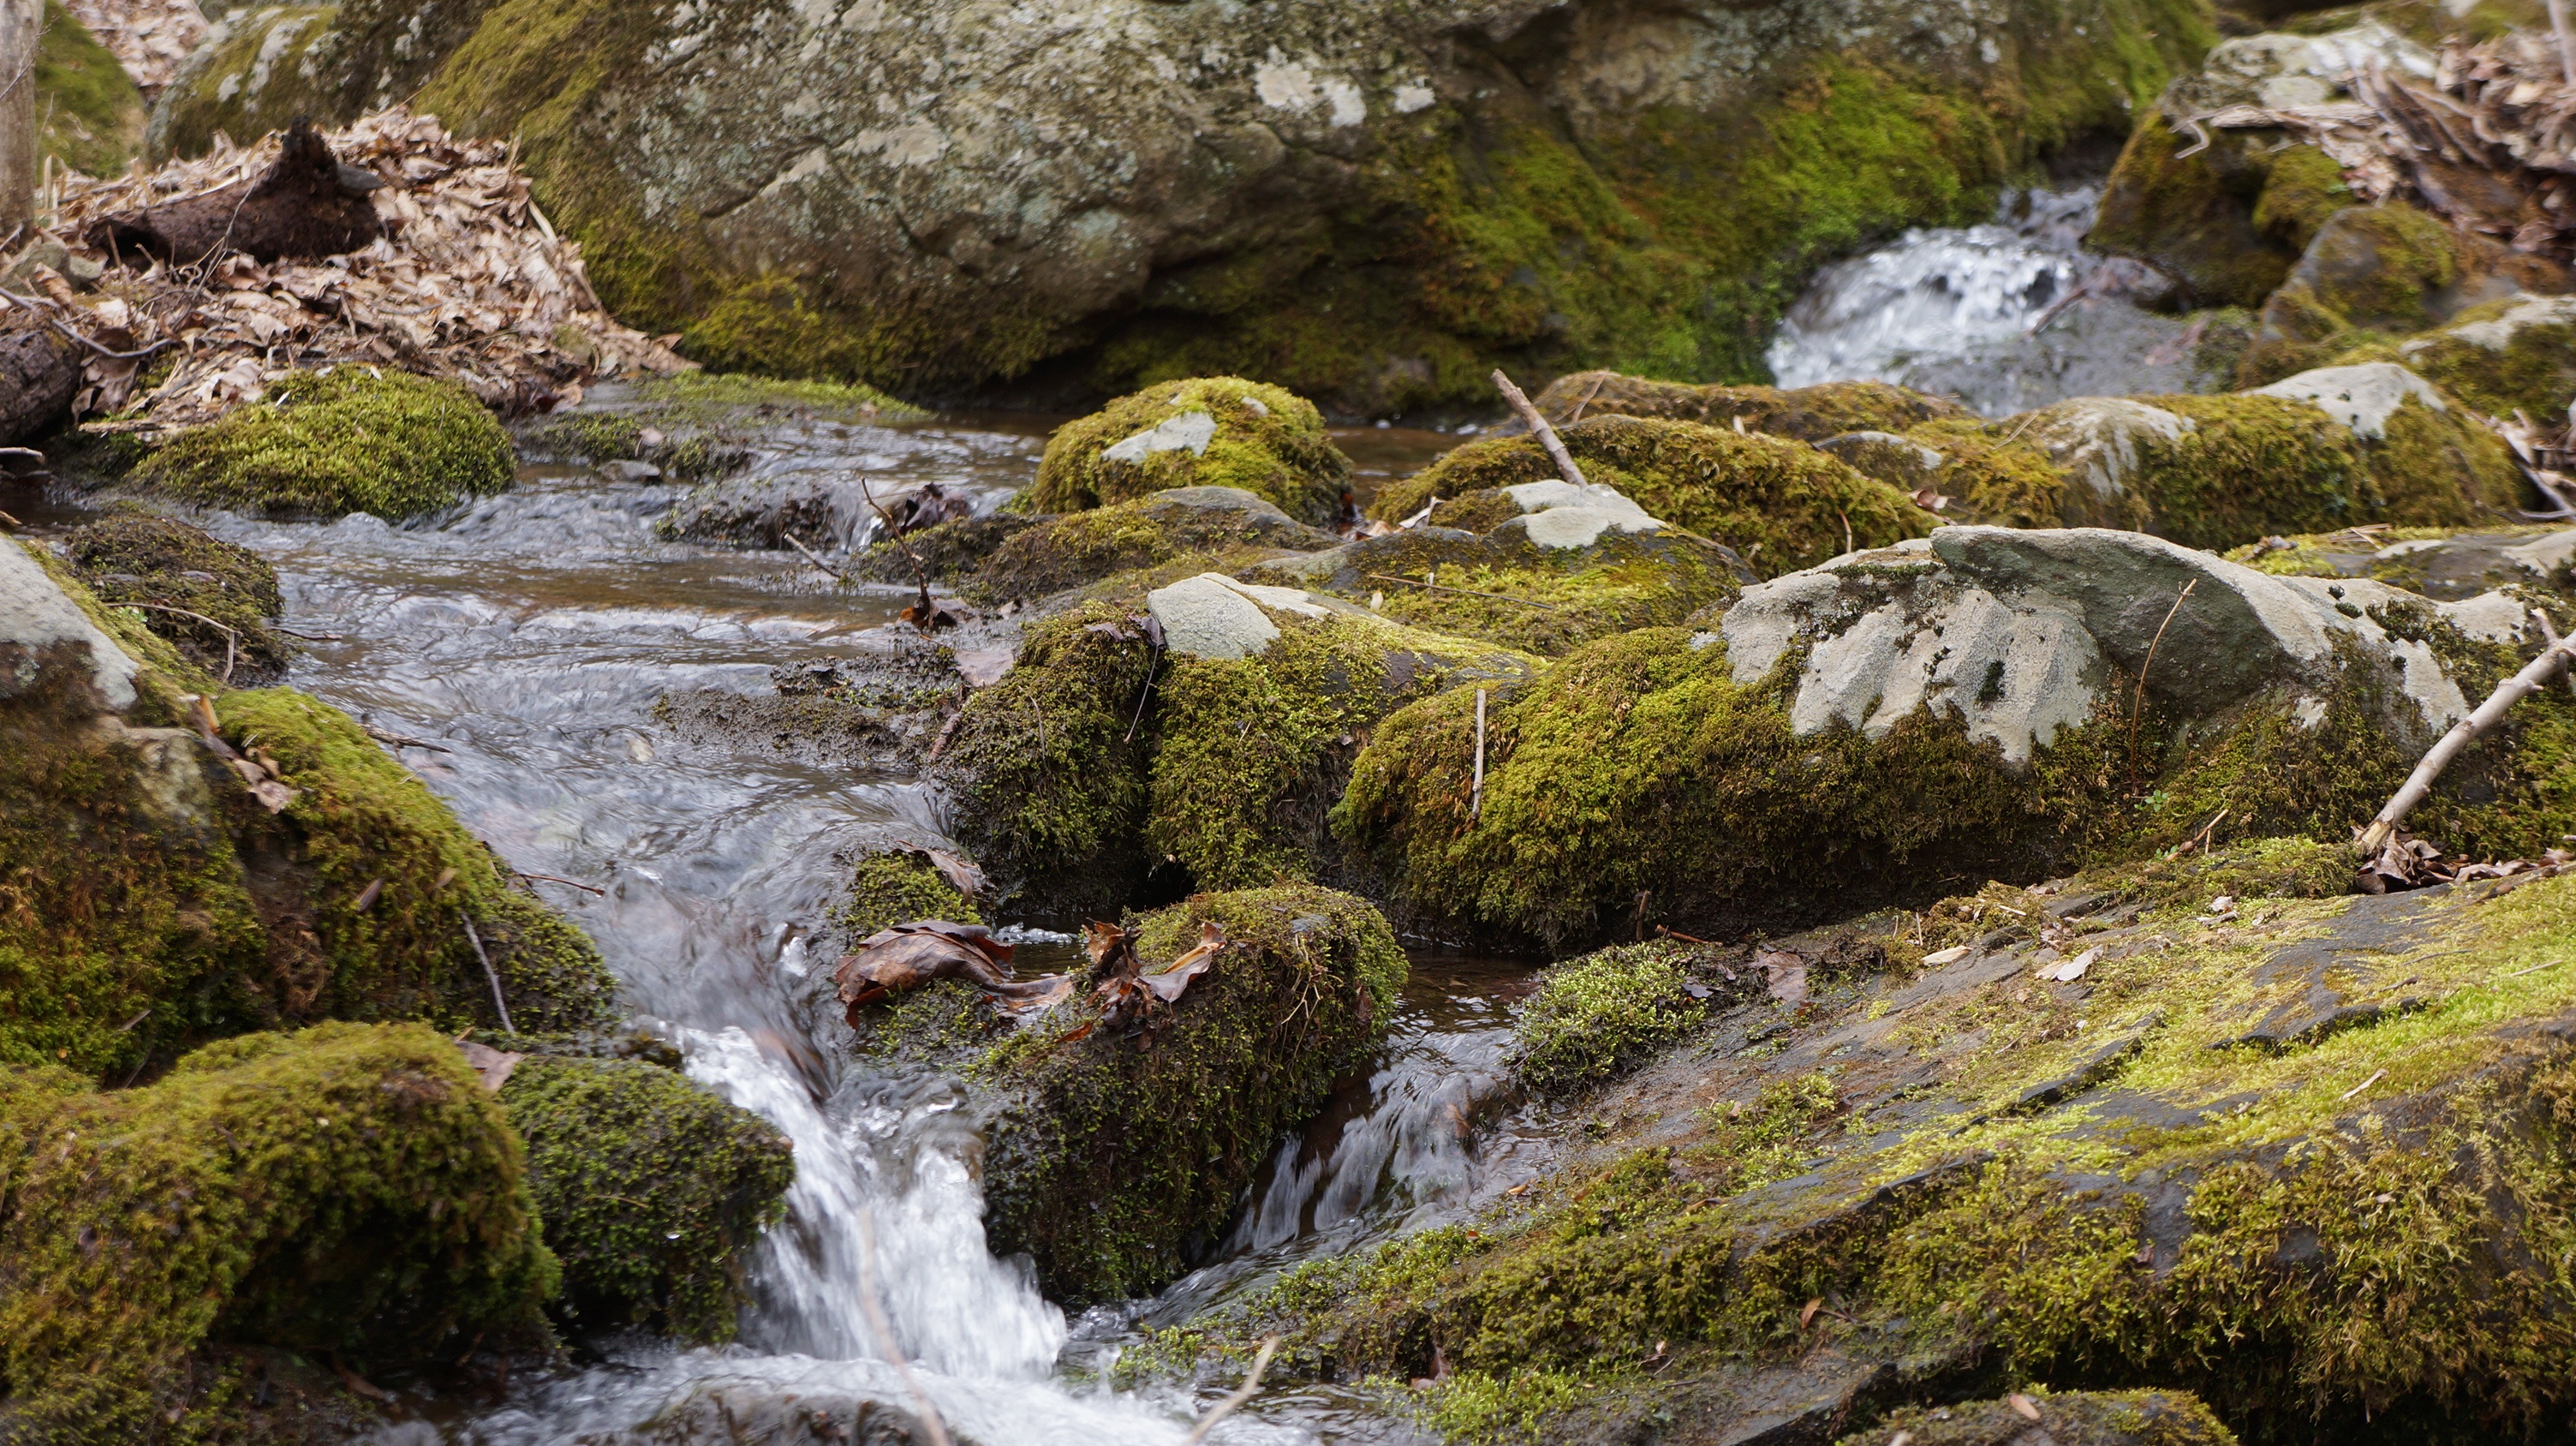
water, nature, rock, waterfall, creek, wilderness, flower, river, valley, moss, stream, flow, cascade, tranquil, autumn, scenery, rapid, body of water, rocks, stones, pebbles, vegetation, ravine, water feature, watercourse, landform